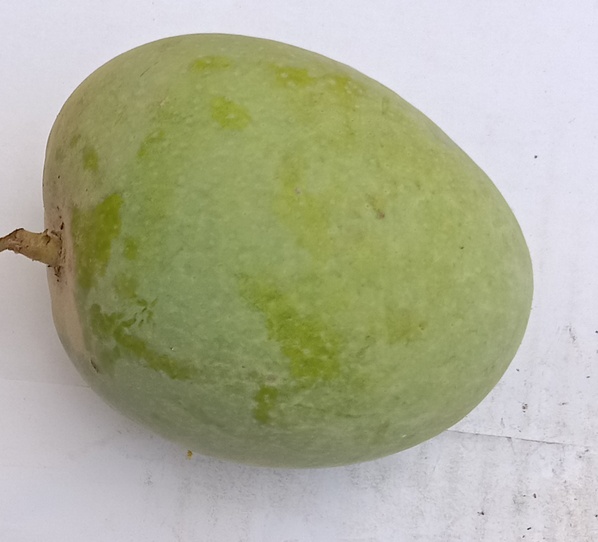
Mango variety: Anwar Ratool